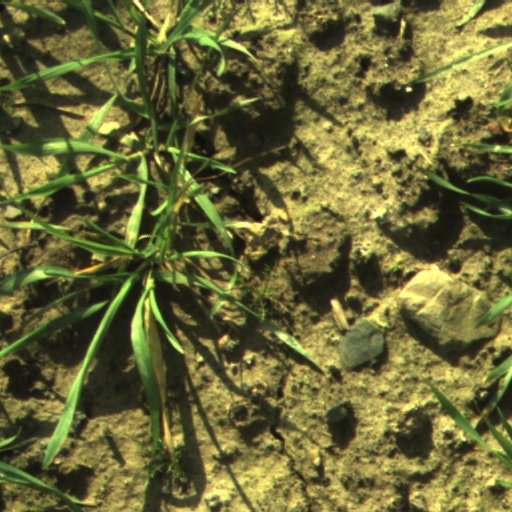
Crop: wheat